Visual acuity

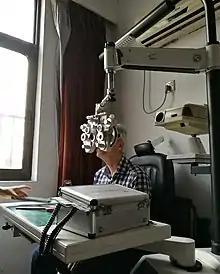
Eye examination for visual acuity

Visual acuity is a measure of the spatial resolution of the visual processing system. VA, as it is sometimes referred to by optical professionals, is tested by requiring the person whose vision is being tested to identify so-called optotypes – stylized letters, Landolt rings, pediatric symbols, symbols for the illiterate, standardized Cyrillic letters in the Golovin–Sivtsev table, or other patterns – on a printed chart (or some other means) from a set viewing distance. Optotypes are represented as black symbols against a white background (i.e. at maximum contrast). The distance between the person's eyes and the testing chart is set so as to approximate "optical infinity" in the way the lens attempts to focus (far acuity), or at a defined reading distance (near acuity).